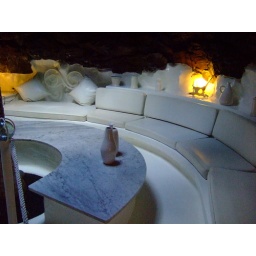
White sofa in a rock cave